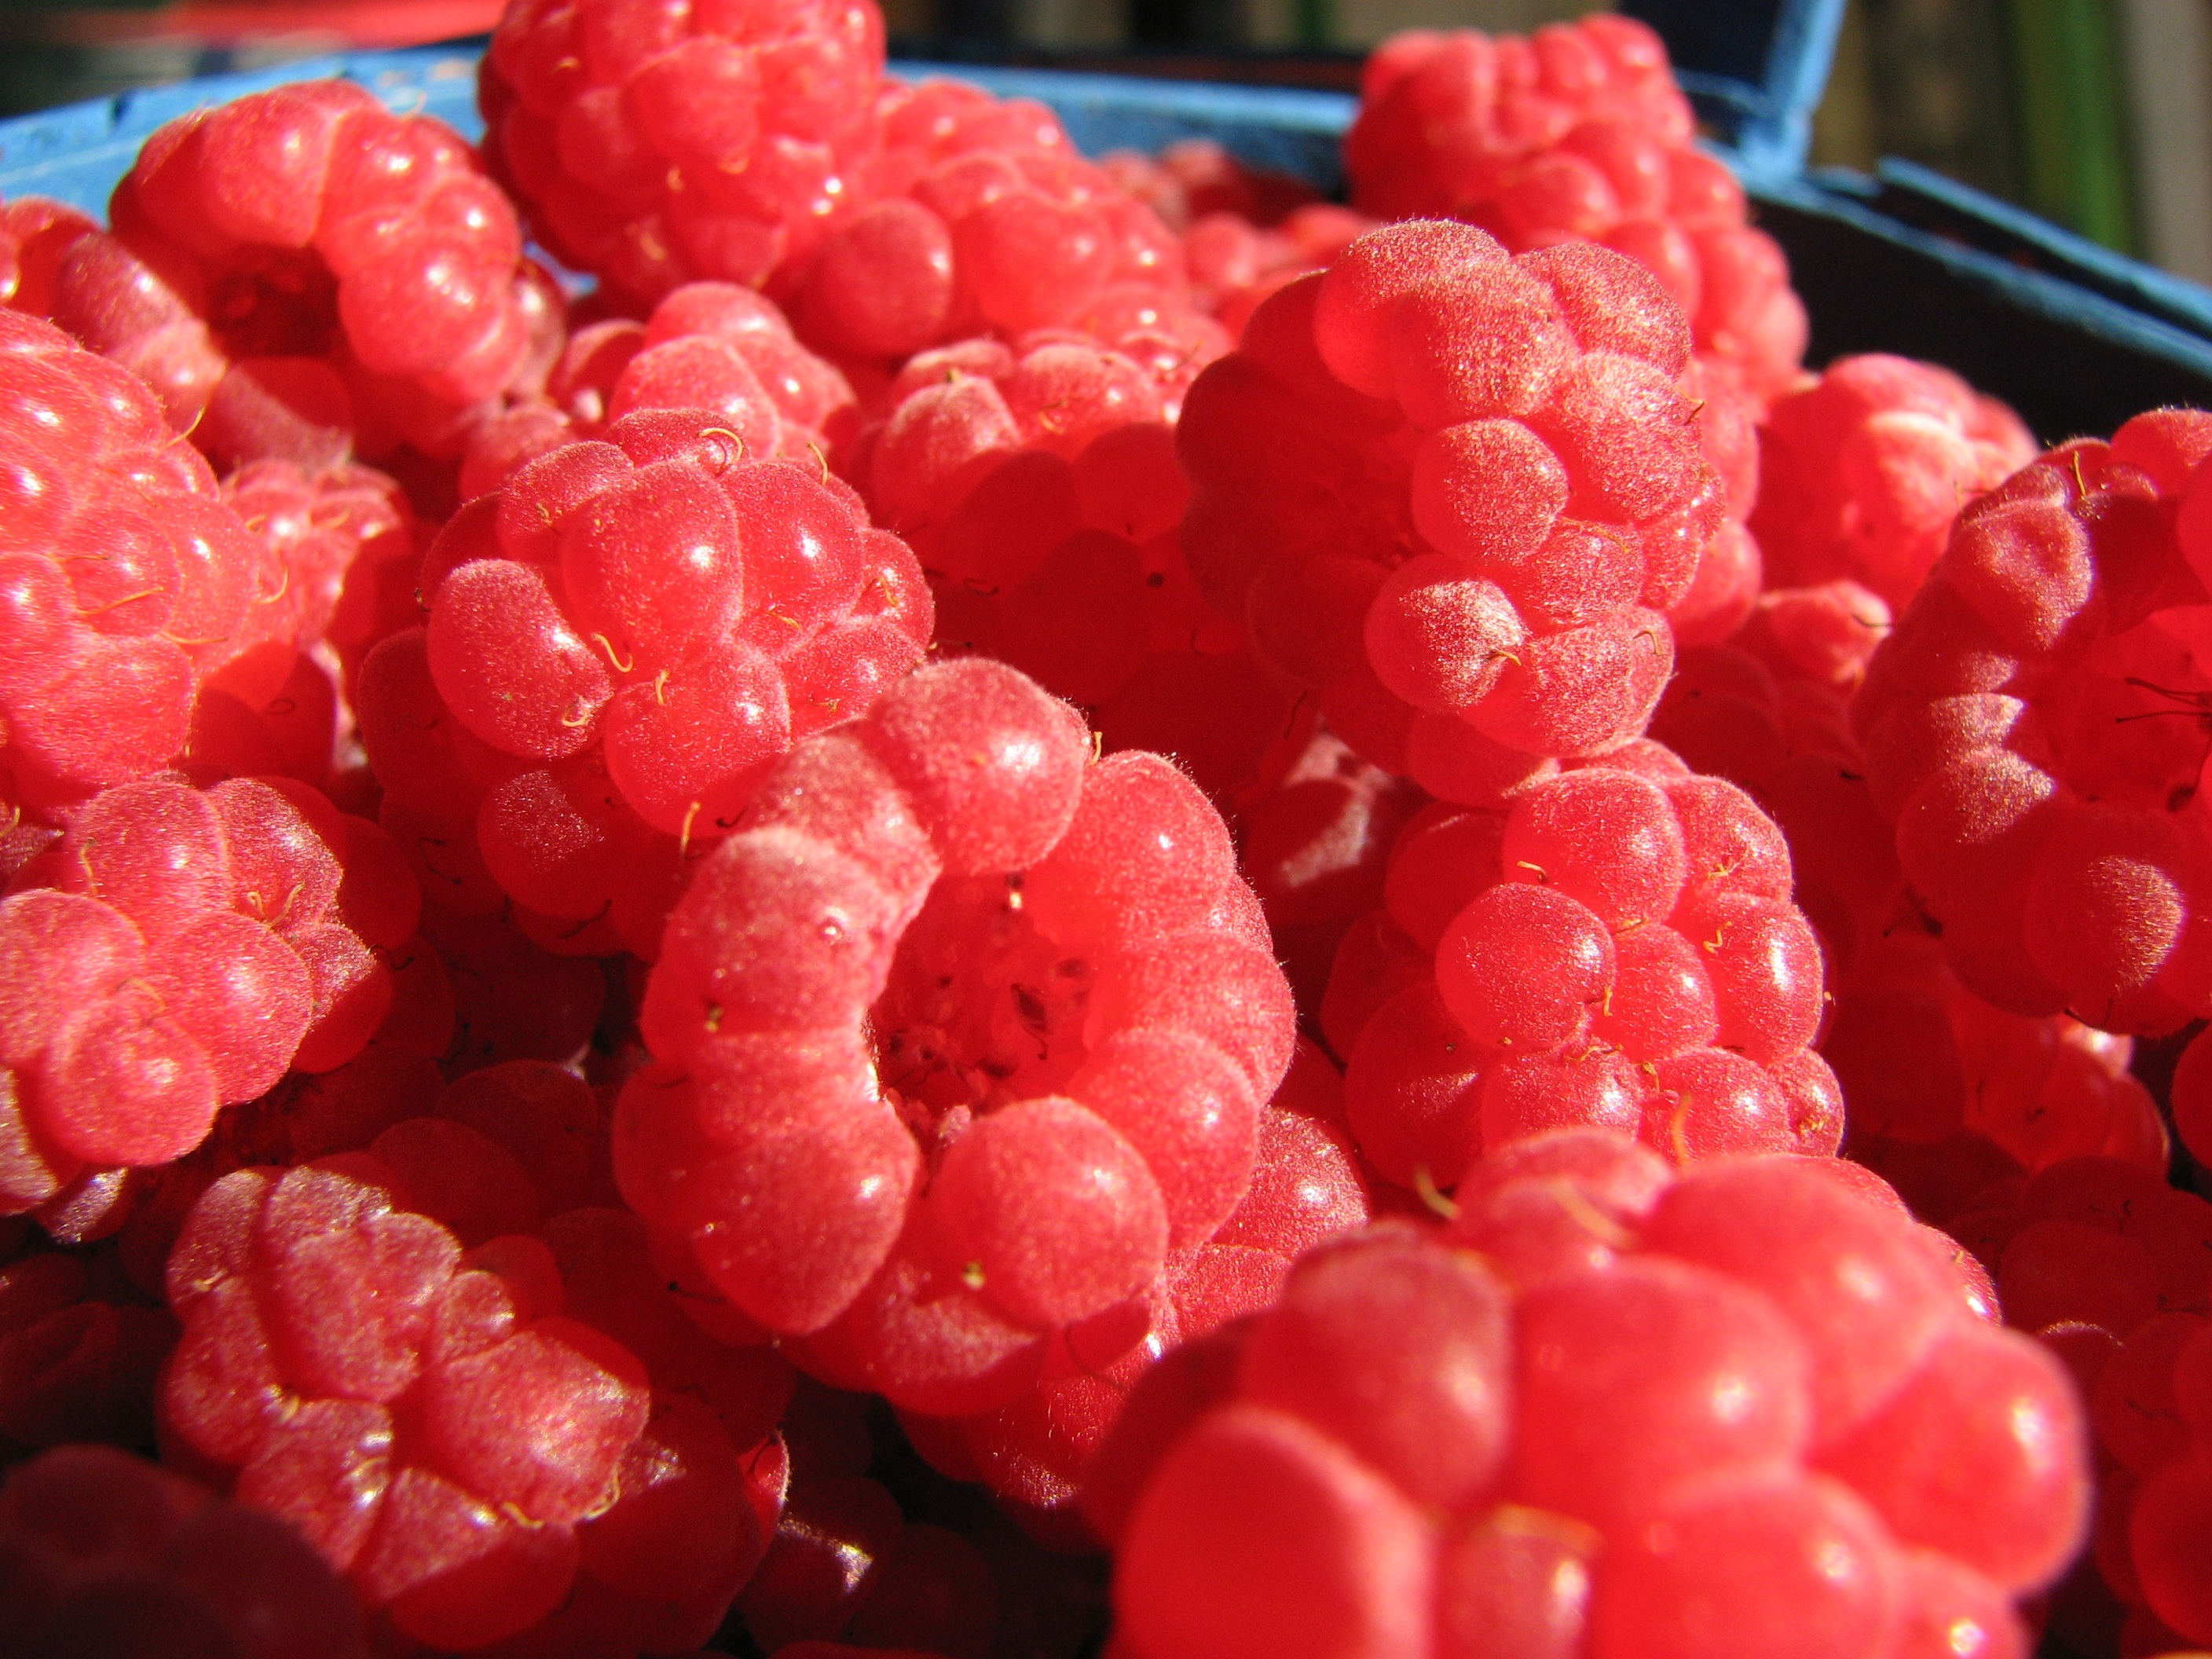
plant, raspberry, fruit, berry, flower, summer, bush, food, red, produce, garden, breakfast, shrub, raspberries, good, flowering plant, useful, currant, land plant, frutti di bosco, zante currant, loganberry